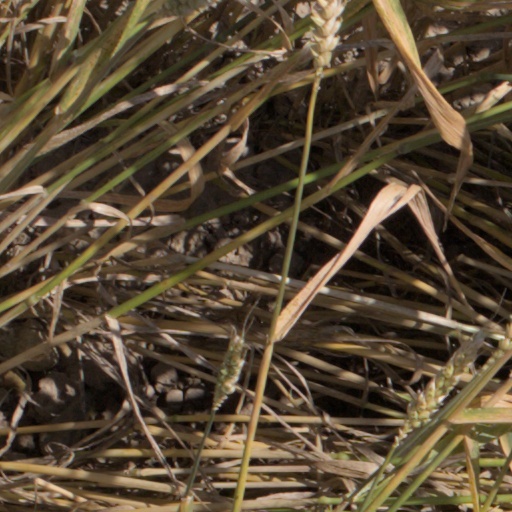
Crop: wheat